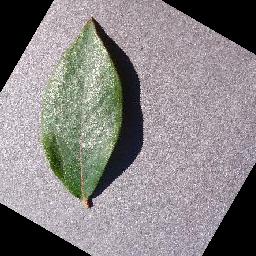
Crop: blueberry
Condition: healthy